Planet

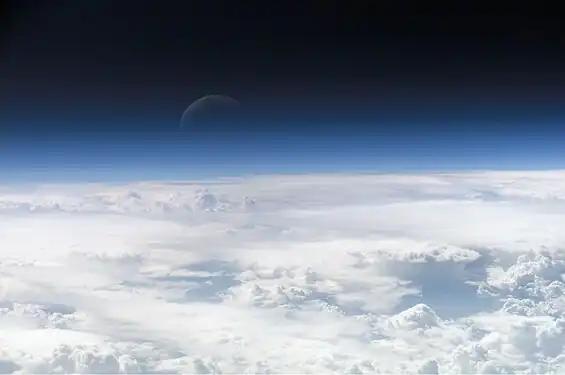
Earth's atmosphere

All of the Solar System planets except Mercury have substantial atmospheres because their gravity is strong enough to keep gases close to the surface. Saturn's largest moon Titan also has a substantial atmosphere thicker than that of Earth; Neptune's largest moon Triton and the dwarf planet Pluto have more tenuous atmospheres. The larger giant planets are massive enough to keep large amounts of the light gases hydrogen and helium, whereas the smaller planets lose these gases into space. Analysis of exoplanets suggests that the threshold for being able to hold on to these light gases occurs at about "M", so that Earth and Venus are near the maximum size for rocky planets.